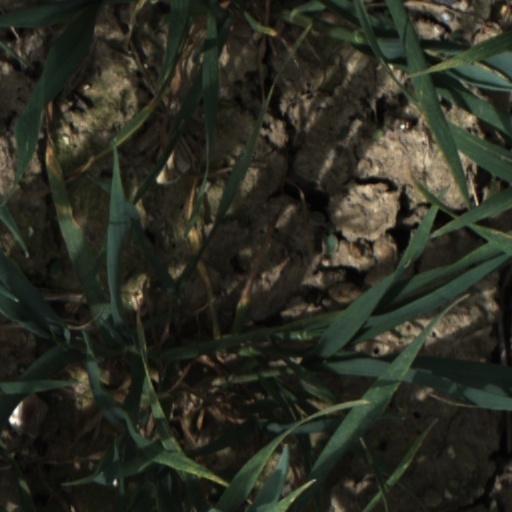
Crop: wheat